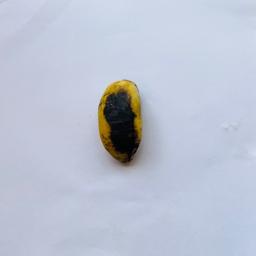
Banana variety: Sabri Kola